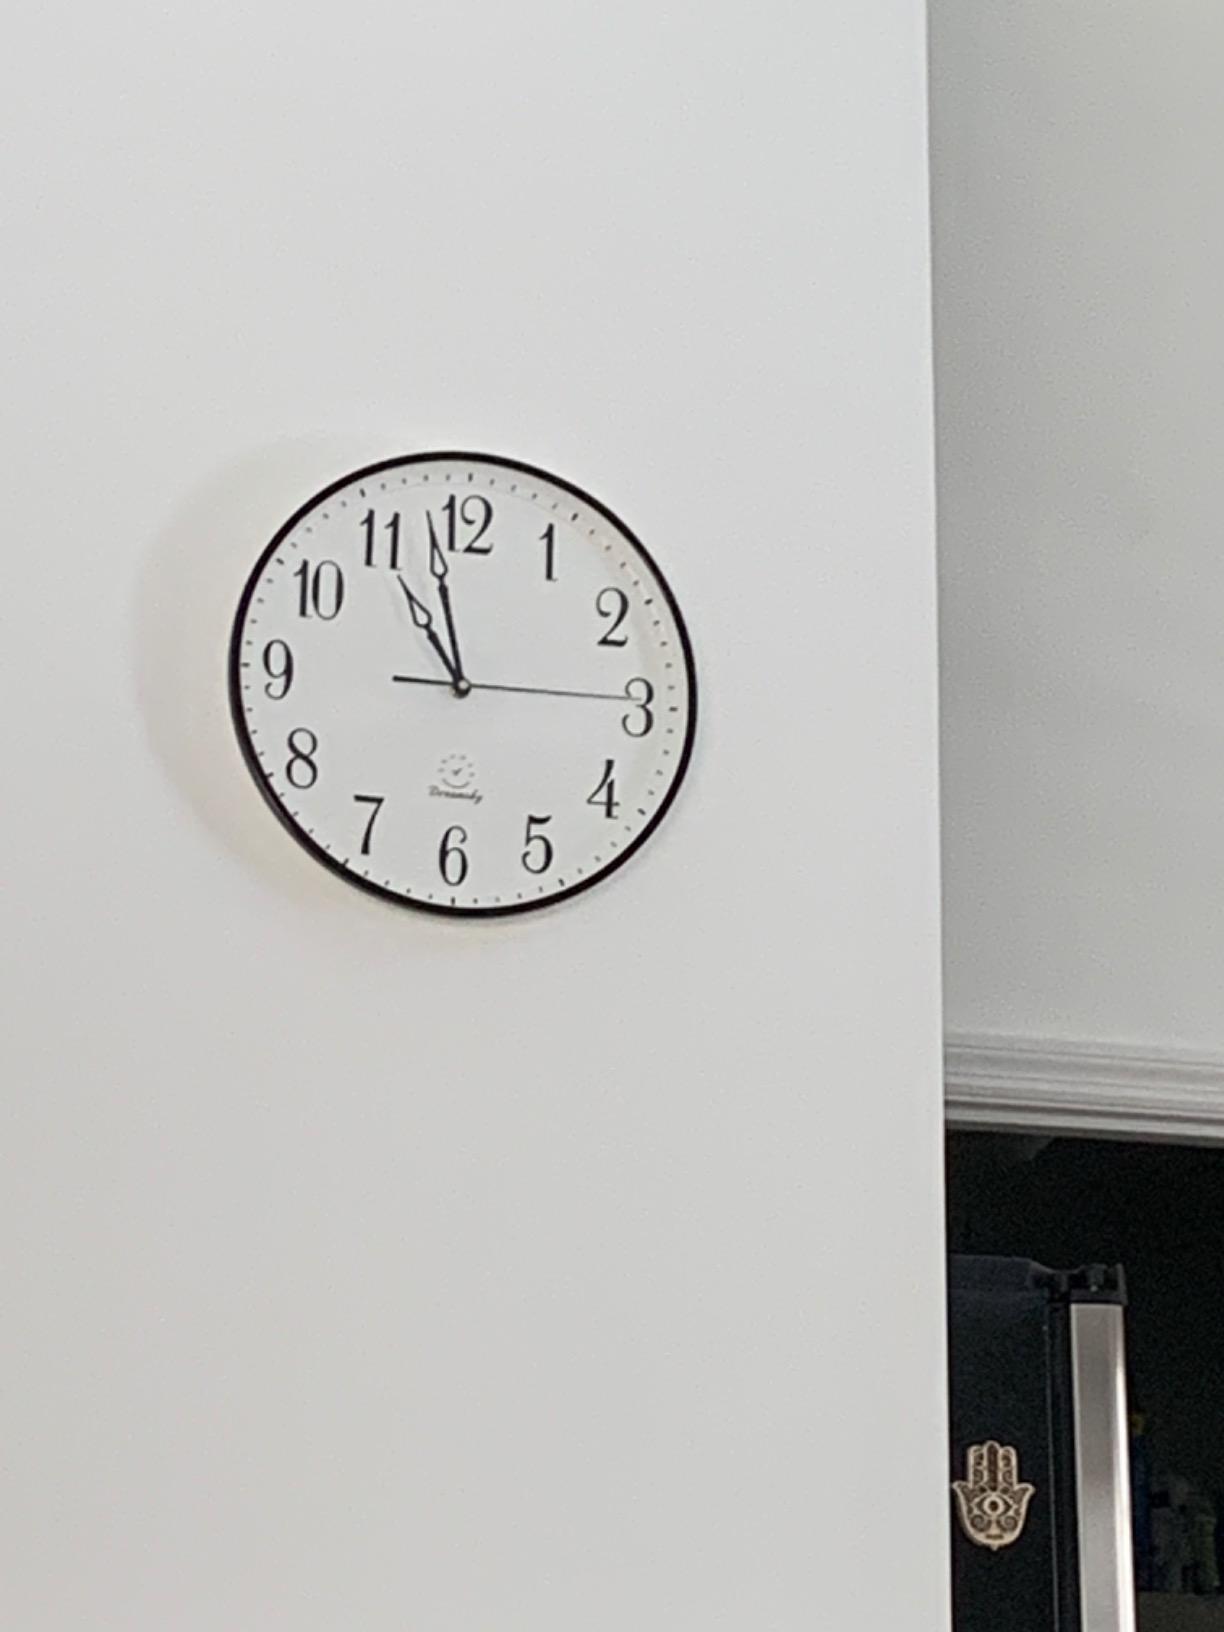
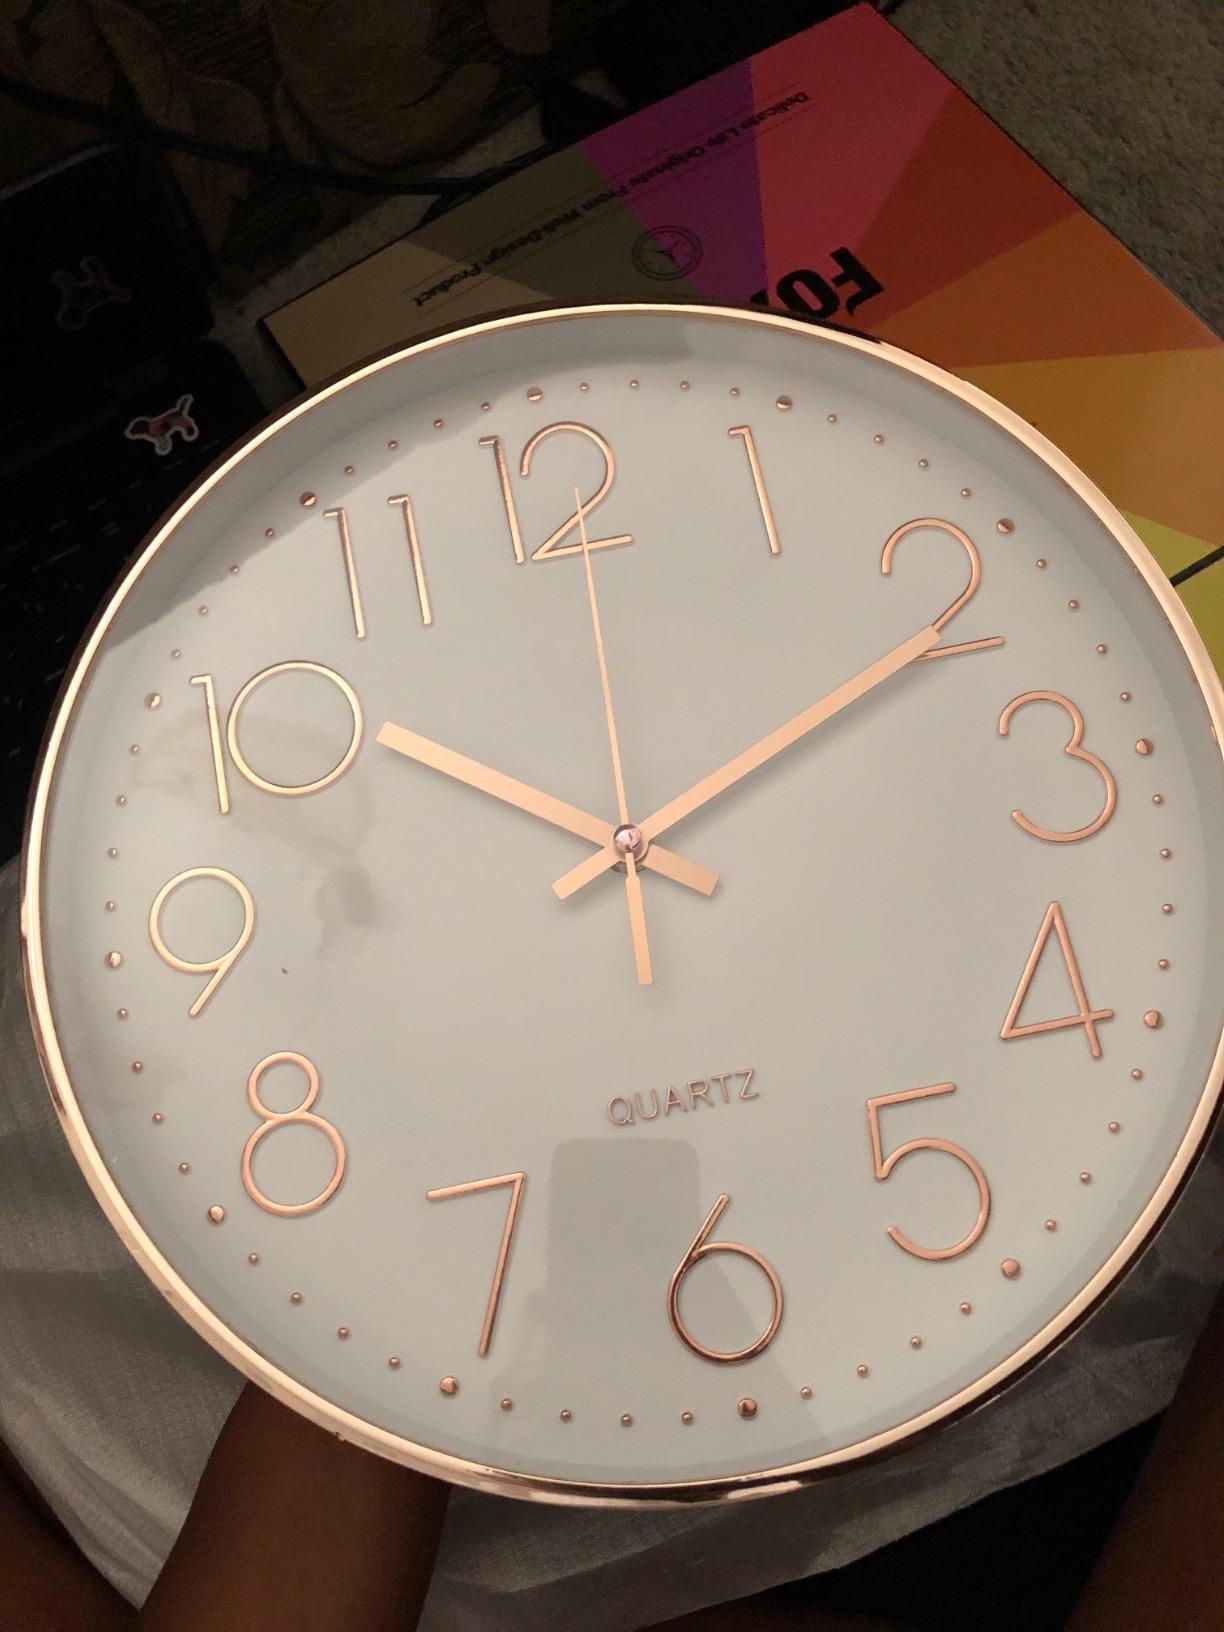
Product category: clock
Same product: no